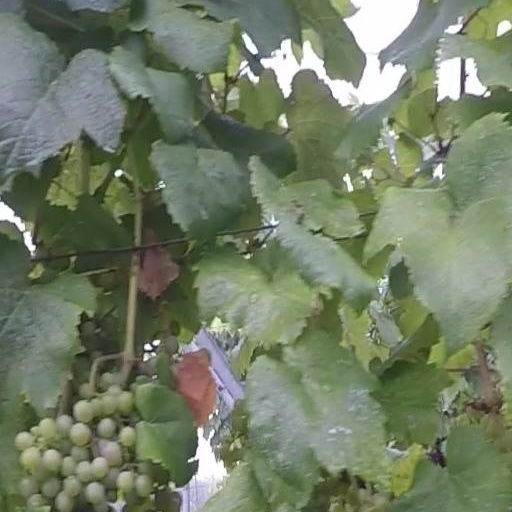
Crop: grape